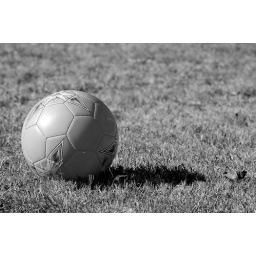
ball in black and white